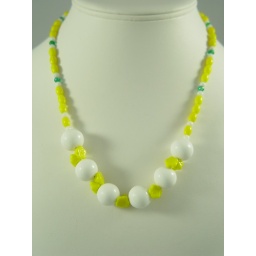
Vintage Czech flowers in yellow interspersed with white rounds to create a little girls fantasy for a big girl.